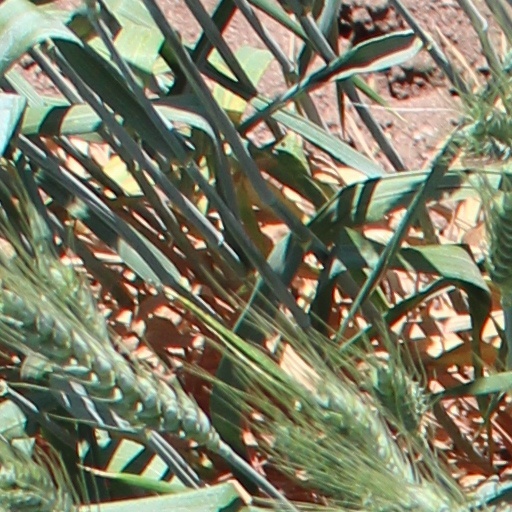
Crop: wheat